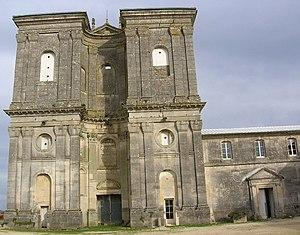
L’ancienne abbaye des Prémontrés de Jovilliers est un vaste complexe du XVIIIᵉ siècle situé sur le territoire de la commune française de Stainville dans la Meuse, située sur la route de Ménil-sur-Saulx à Juvigny-en-Perthois.
Stainville est une commune française située dans le département de la Meuse, en région Grand Est.
Cet article liste les abbayes prémontrées actives ou ayant existé sur le territoire français actuel. Il s'agit des abbayes de religieux de l'ordre des Prémontrés.